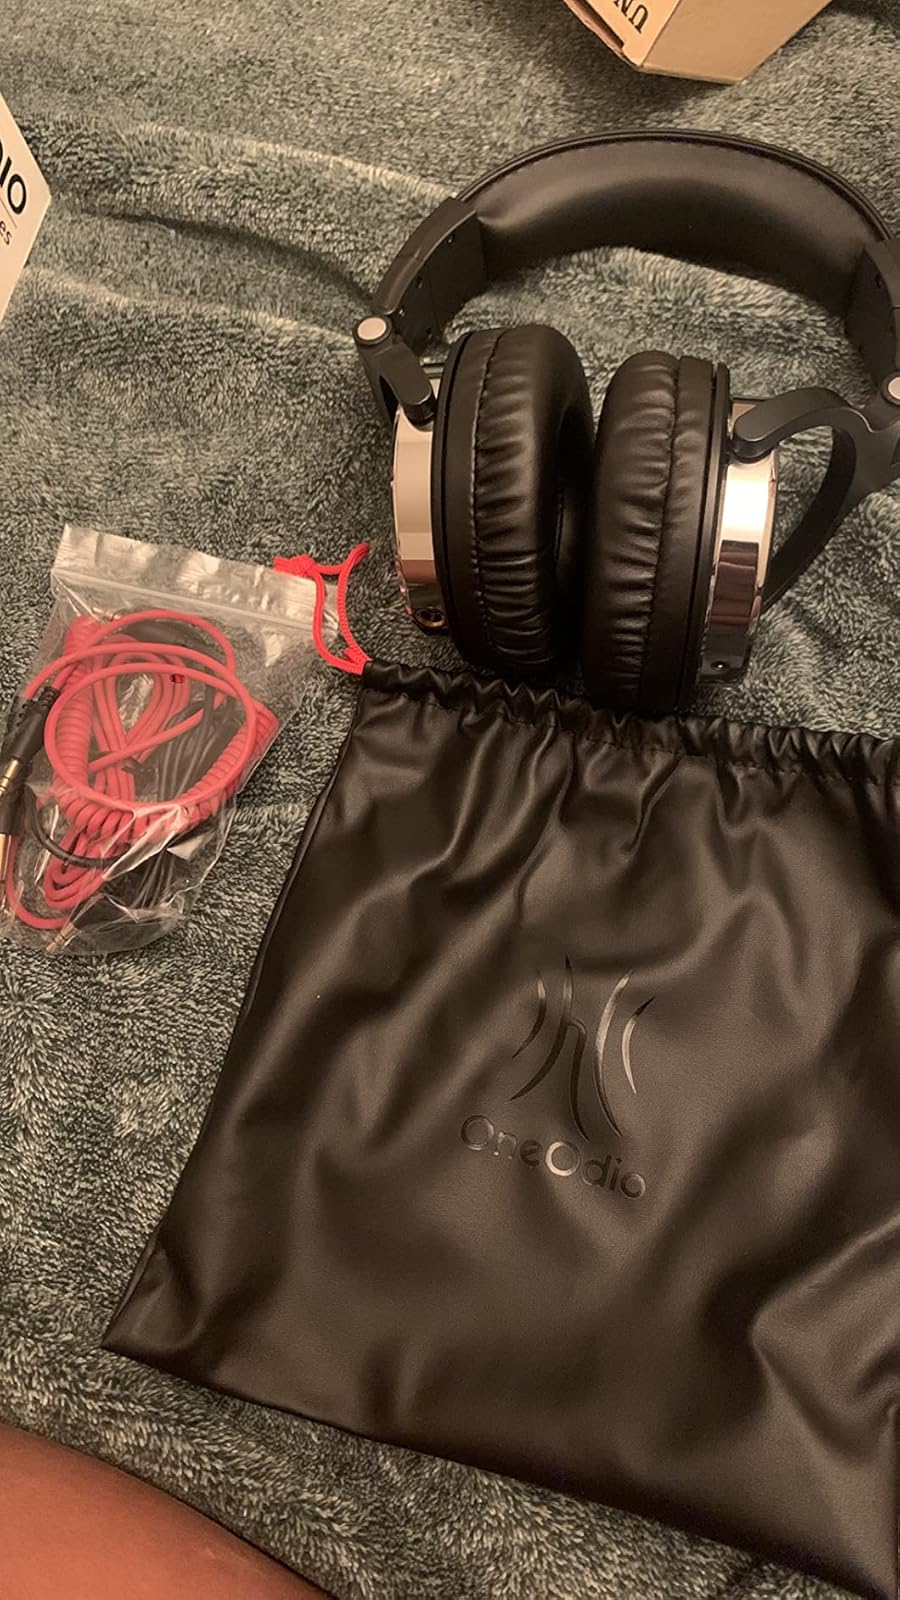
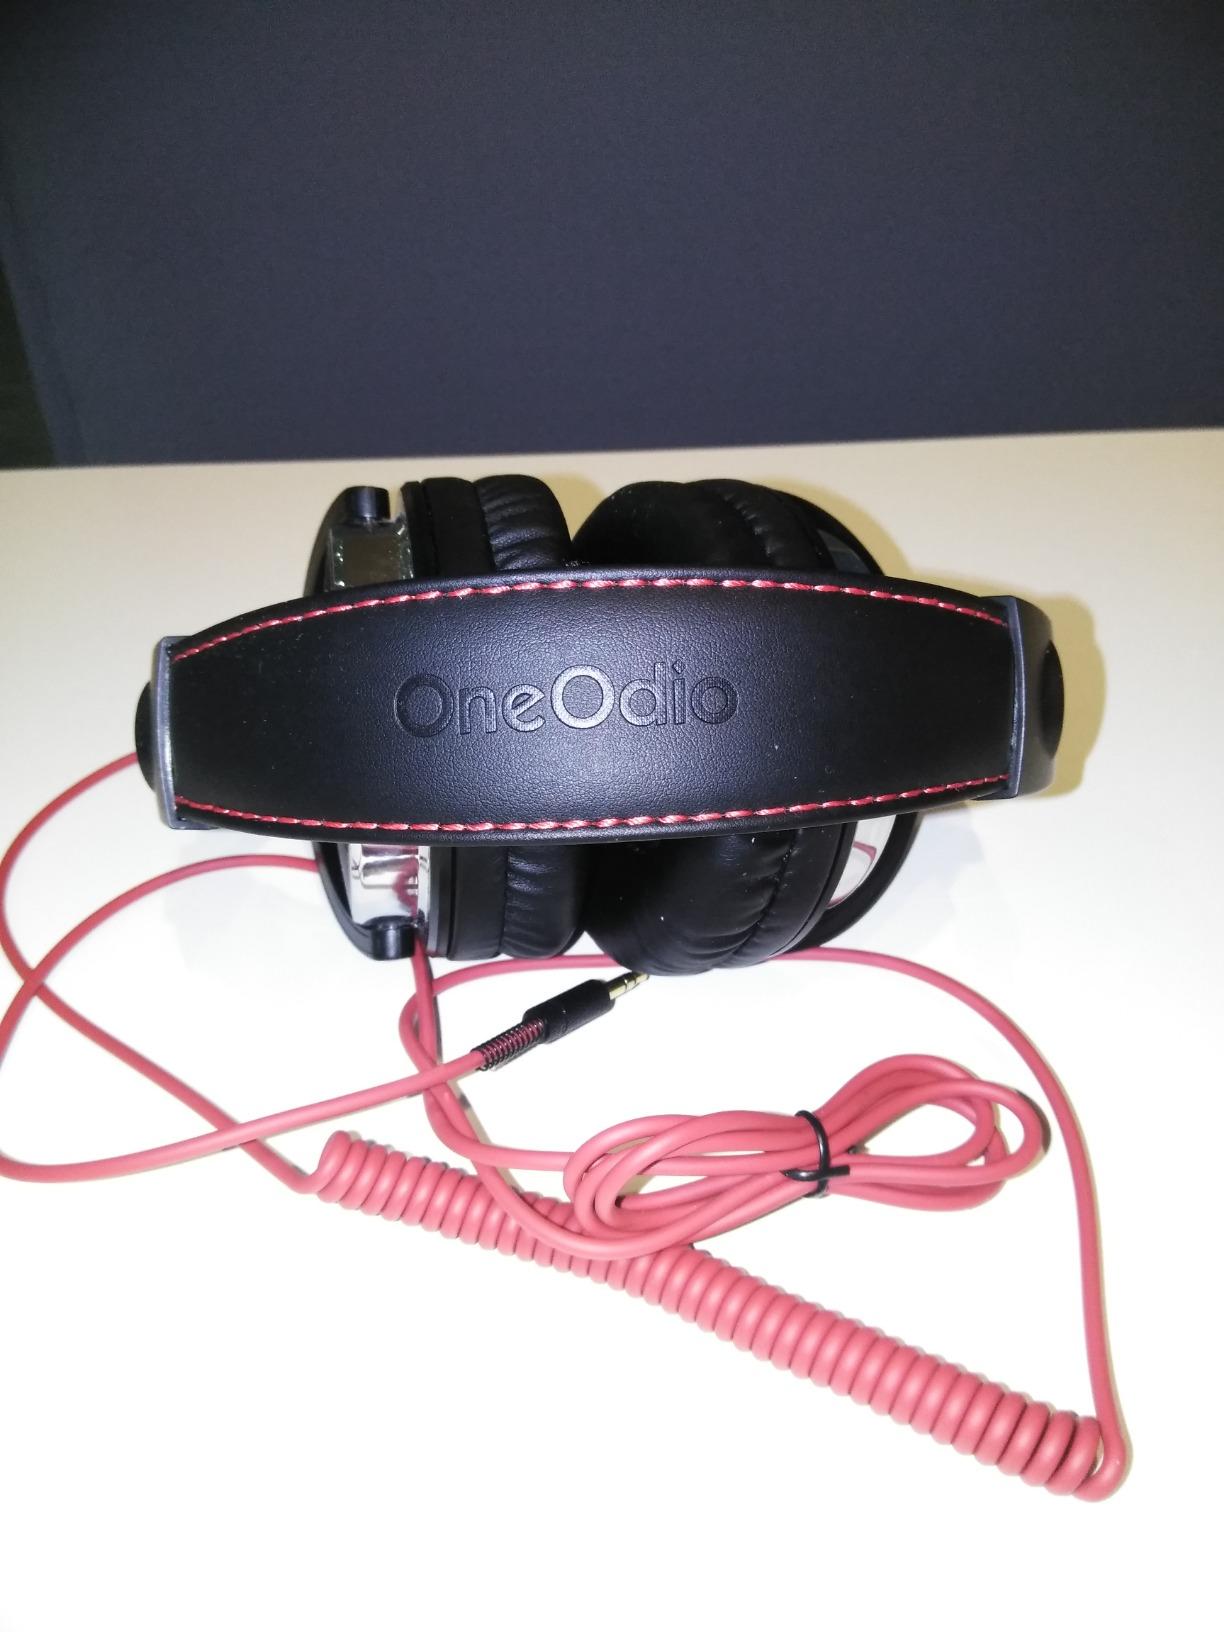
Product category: headphones
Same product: yes